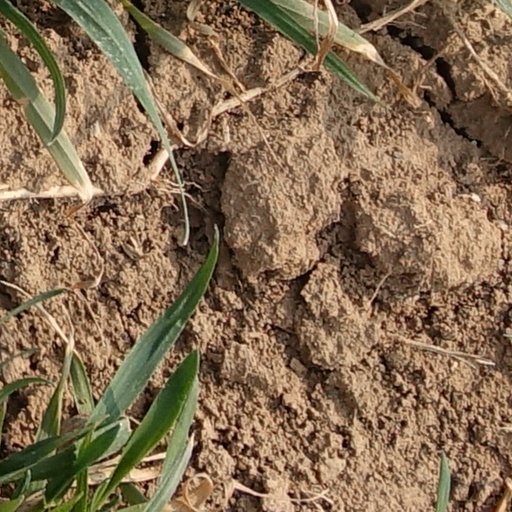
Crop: wheat